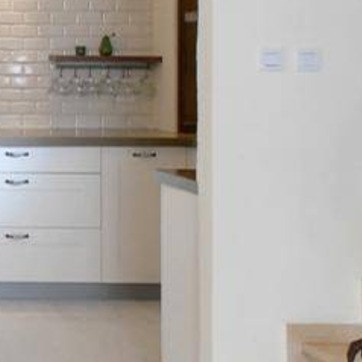
Material: polishedstone